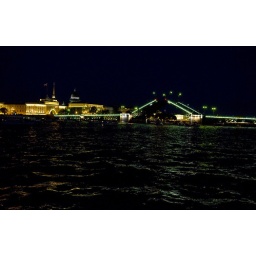
A night boat trip along the Neva river in Saint-Petersburg.